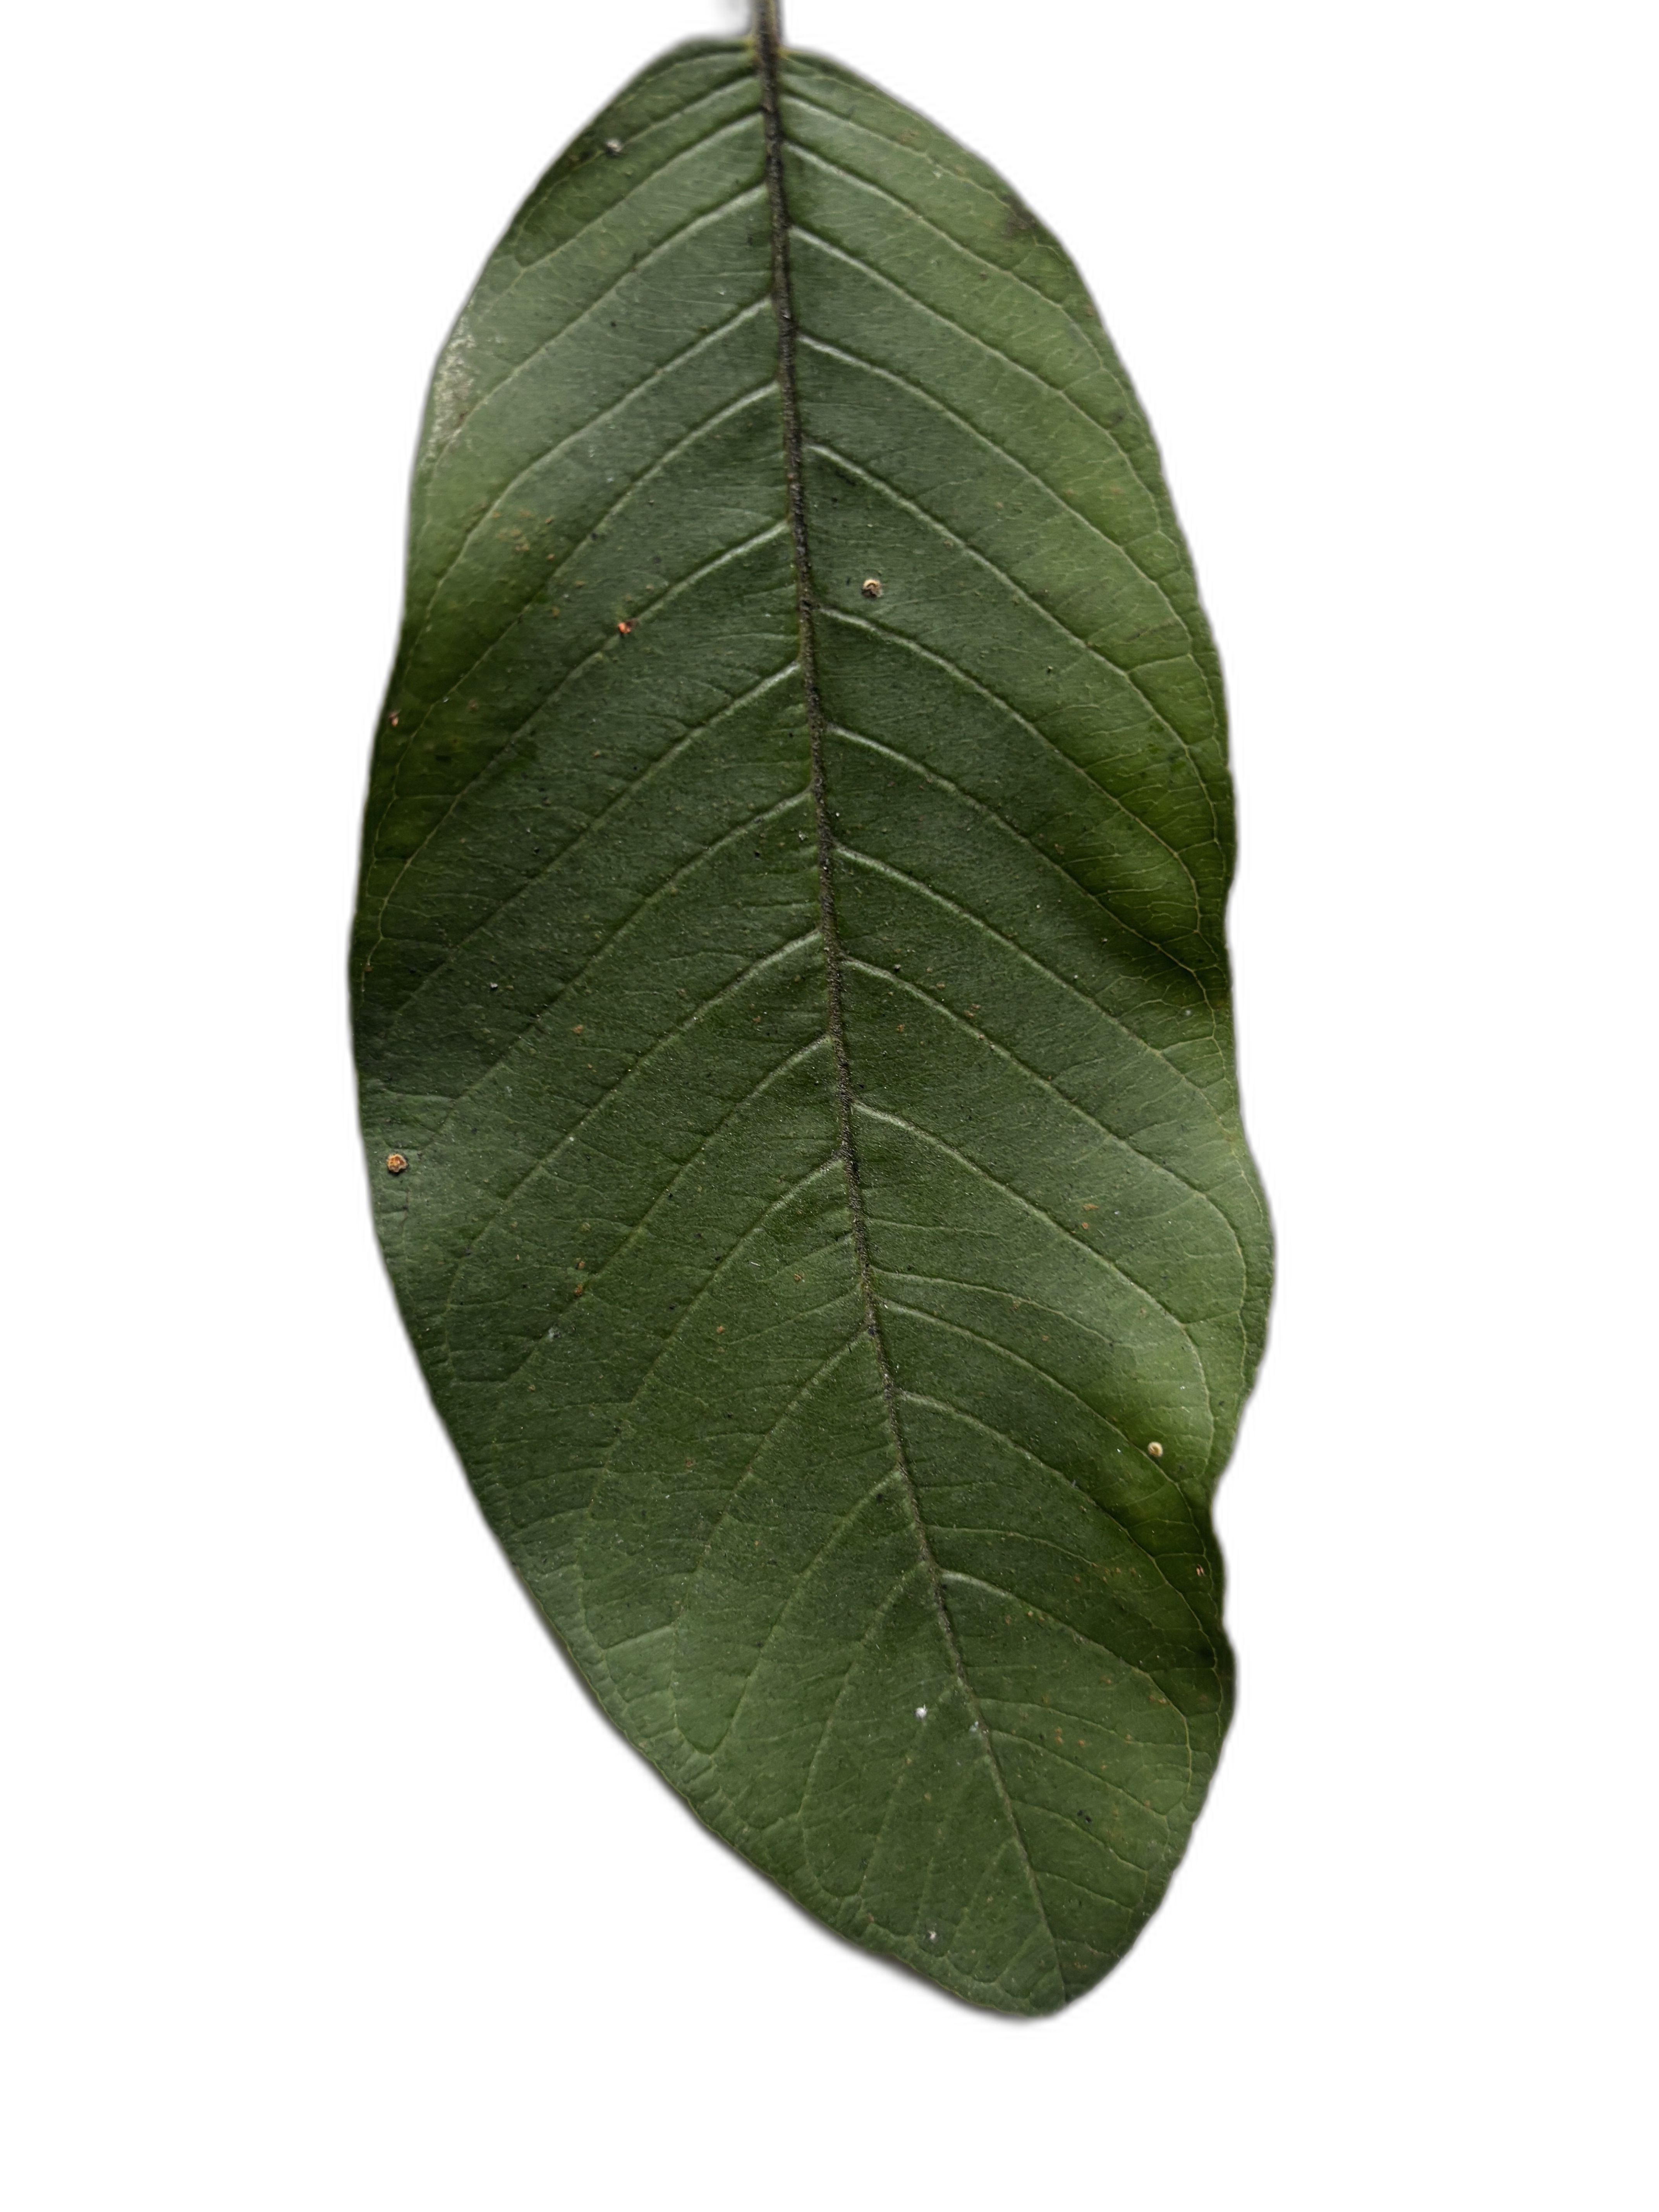
Plant part: leaf
Disease: Healthy